Tibor Károlyi (chess player)

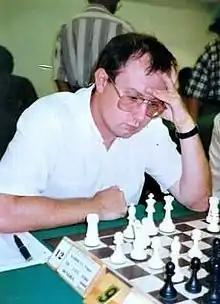

Tibor Károlyi (born 15 November 1961) is a Hungarian chess International Master, International Arbiter (1997), coach, theoretician, and author.